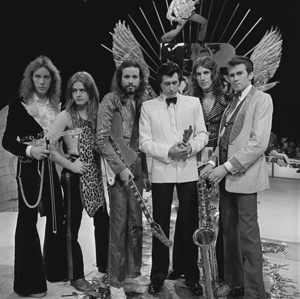
Roxy Music était un groupe rock britannique. Il a été formé en 1971 par le chanteur Bryan Ferry et par le bassiste Graham Simpson. Les autres musiciens du groupe à ses débuts étaient le guitariste David O'List ex-The Nice, le saxophoniste Andy Mackay, le claviériste Brian Eno et le batteur Paul Thompson.